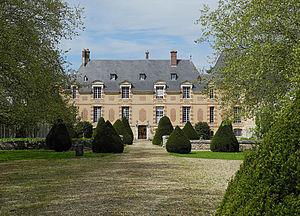
Château de Brécourt (Eure)
Cet article recense de manière non exhaustive les châteaux, maisons fortes, manoirs, mottes castrales, situés dans le département français de l'Eure, en France.
Le château de Brécourt est un château du XVIIᵉ siècle entouré de douves, situé dans un grand parc forestier, entre Vernon et Douains dans l'Eure, à 70 km à l'ouest de Paris.
Cet article recense une partie des monuments historiques de l'Eure, en France.